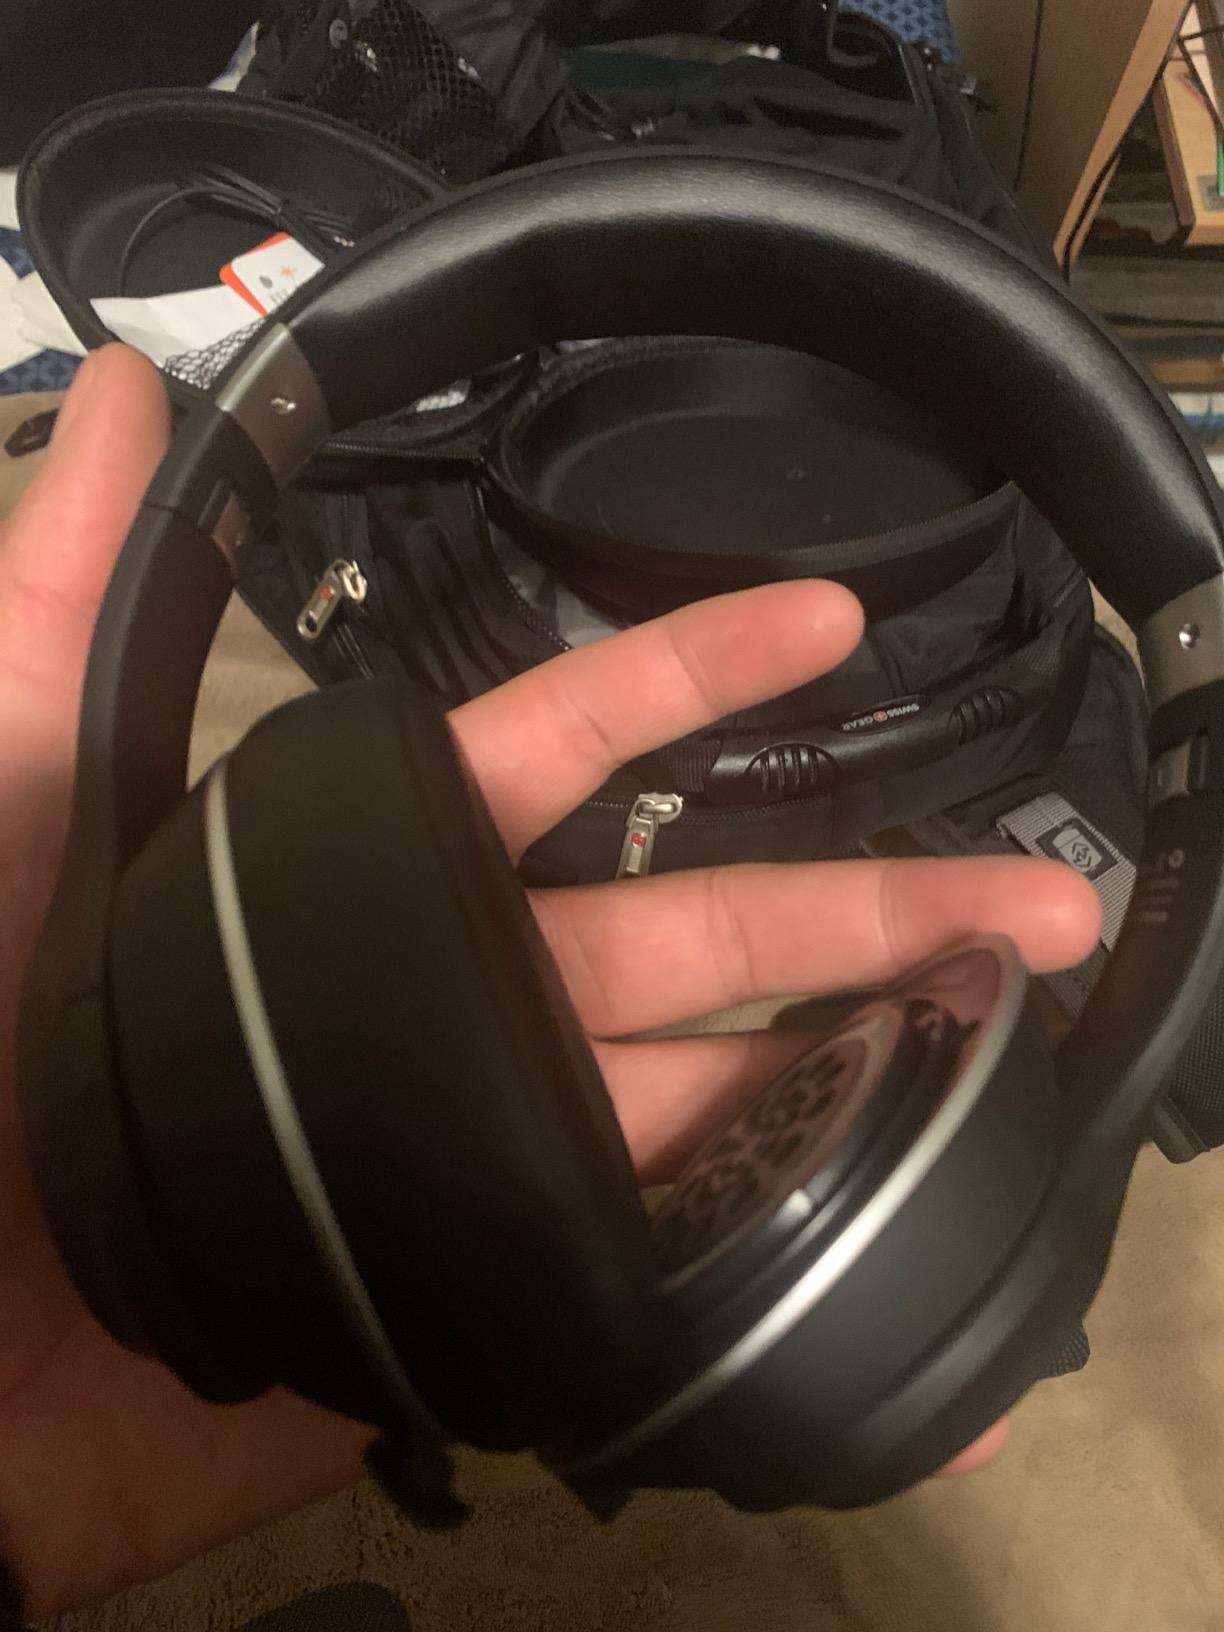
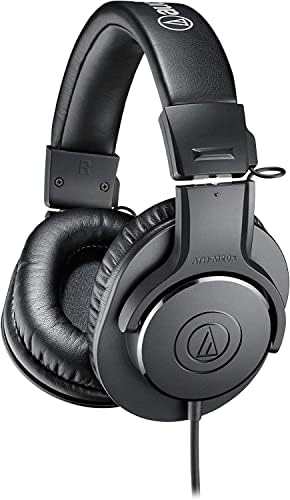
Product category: headphones
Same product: no